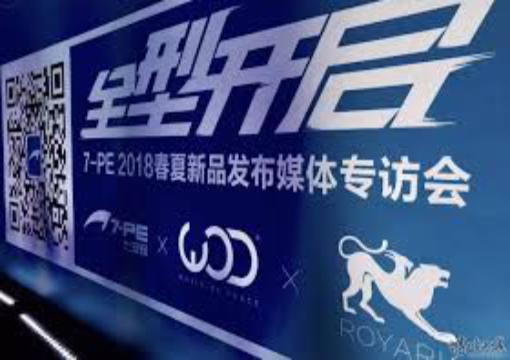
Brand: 7-PE
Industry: Clothes